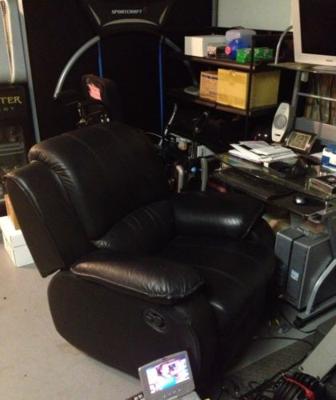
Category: chair